Volkswagen Type 14A (Hebmüller Cabriolet)

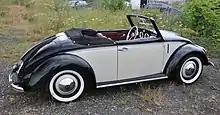
When folded down the convertible top took up much of the rear seating area

The Volkswagen Type 14A (commonly known as the Hebmüller Cabriolet) is a convertible Volkswagen Type 1 produced by German coachbuilder Hebmüller and Sohn after the Second World War.